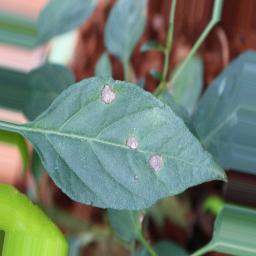
Label: cercospora